Laya Joneydi

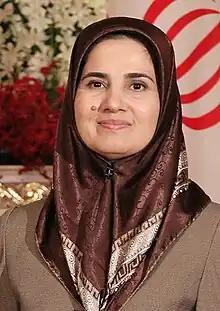
Joneydi in 2019

Laya Joneidi is an Iranian lawyer and associate professor of private law at University of Tehran, who served as the vice president for legal affairs in the administration of President Hassan Rouhani.